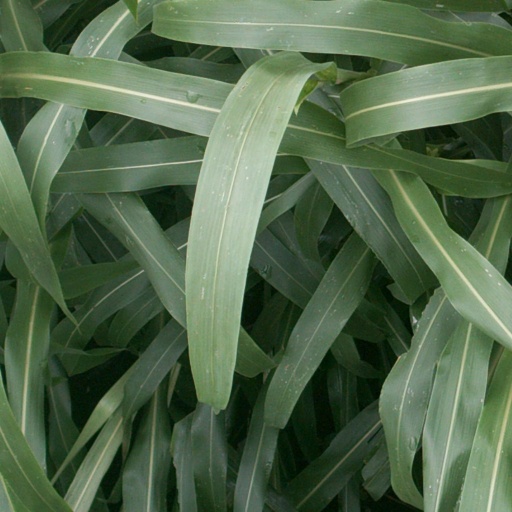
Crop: sorghum